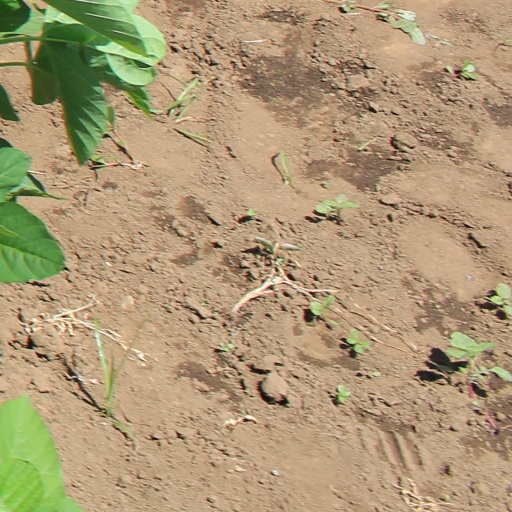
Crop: soybean